Étienne Maurice Gérard

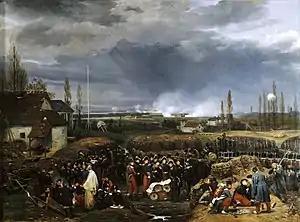
"The Siege of Antwerp" by Horace Vernet

However, in 1831 he took the command of the Northern Army, and was successful in forcing the army of the Netherlands to withdraw from Belgium ("see Belgian Revolution"). In 1832 he commanded the besieging army in the famous siege of the citadel of Antwerp. Gérard was awarded a special ceremonial sword by the grateful Belgians in recognition of his triumph.